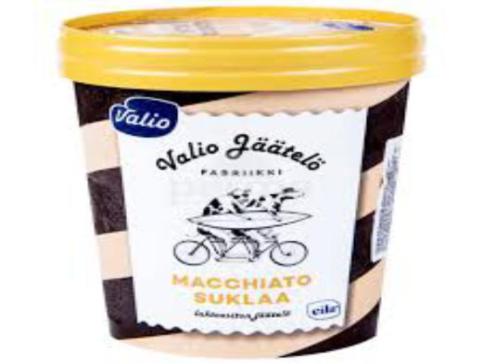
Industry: Food